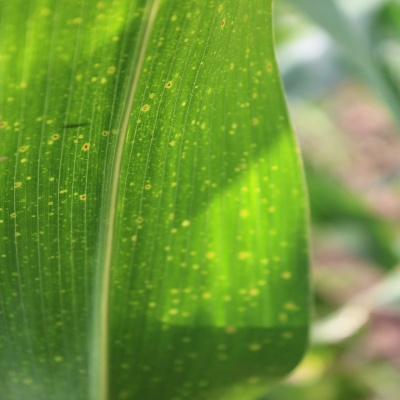
Crop: Maize
Condition: leaf spot